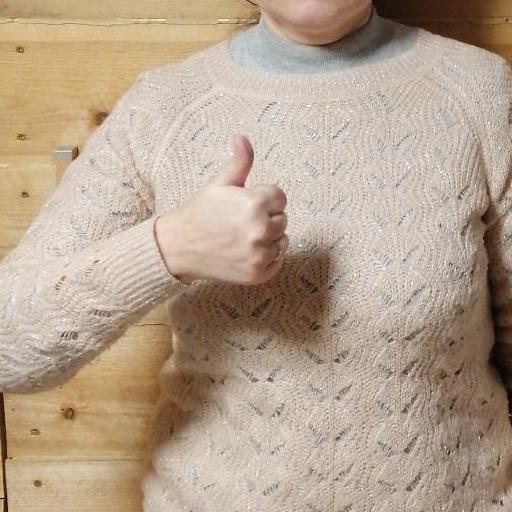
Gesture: like